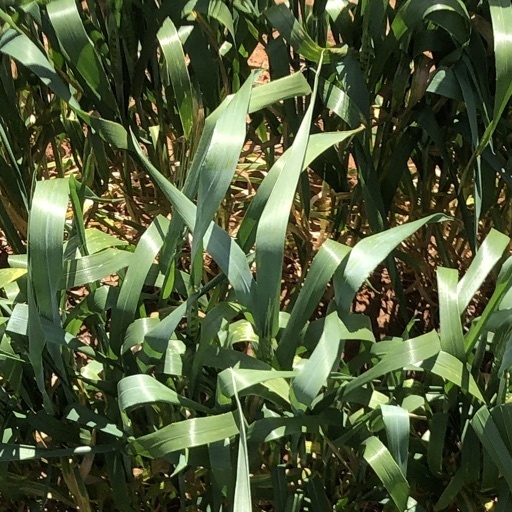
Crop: wheat